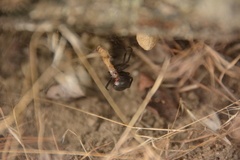
Species: Lactrodectus_hesperus